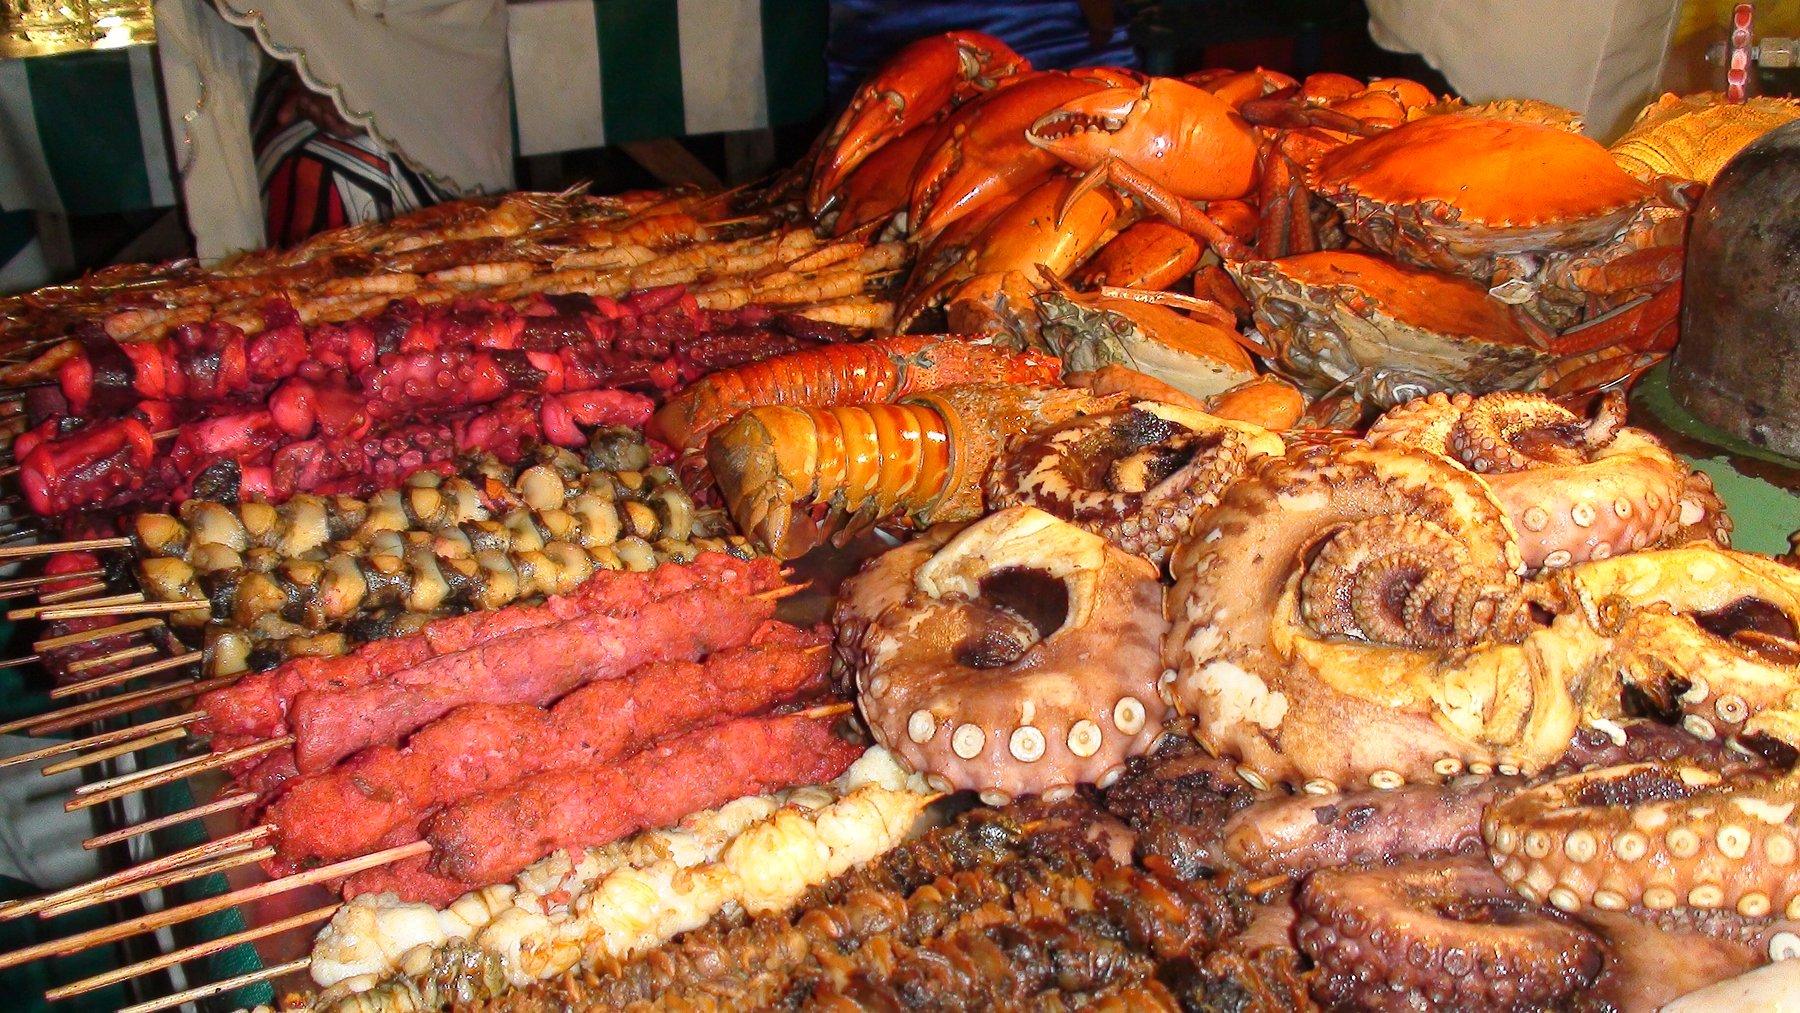
Vyakula vyenye rangi tofauti tofauti kama vile nyekundu, hudhurungi, na njano, vinachomwa katika jiko lililokuwa hapo ndani ya nyumba.